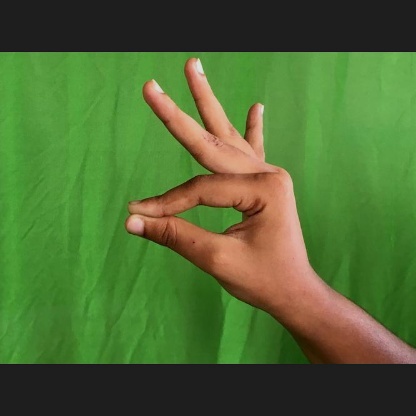
Mudra: Hamsasyam